Hikone Station

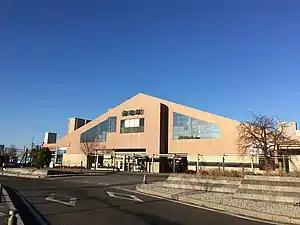
Hikone Station east exit, January 2020

is an interchange passenger railway station located in the city of Hikone, Shiga, Japan. It is operated jointly by the West Japan Railway Company (JR West) and the private railway operator Ohmi Railway.